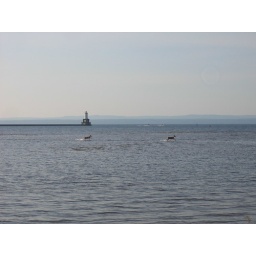
Deer running through water in front of house